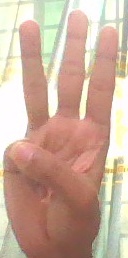
ASL sign: 6